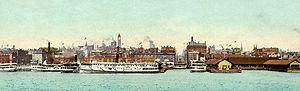
Carte postale Photochrom de Toronto, vu de la baie de Toronto, 1901